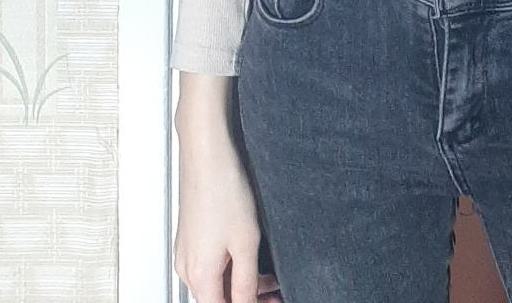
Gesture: no_gesture